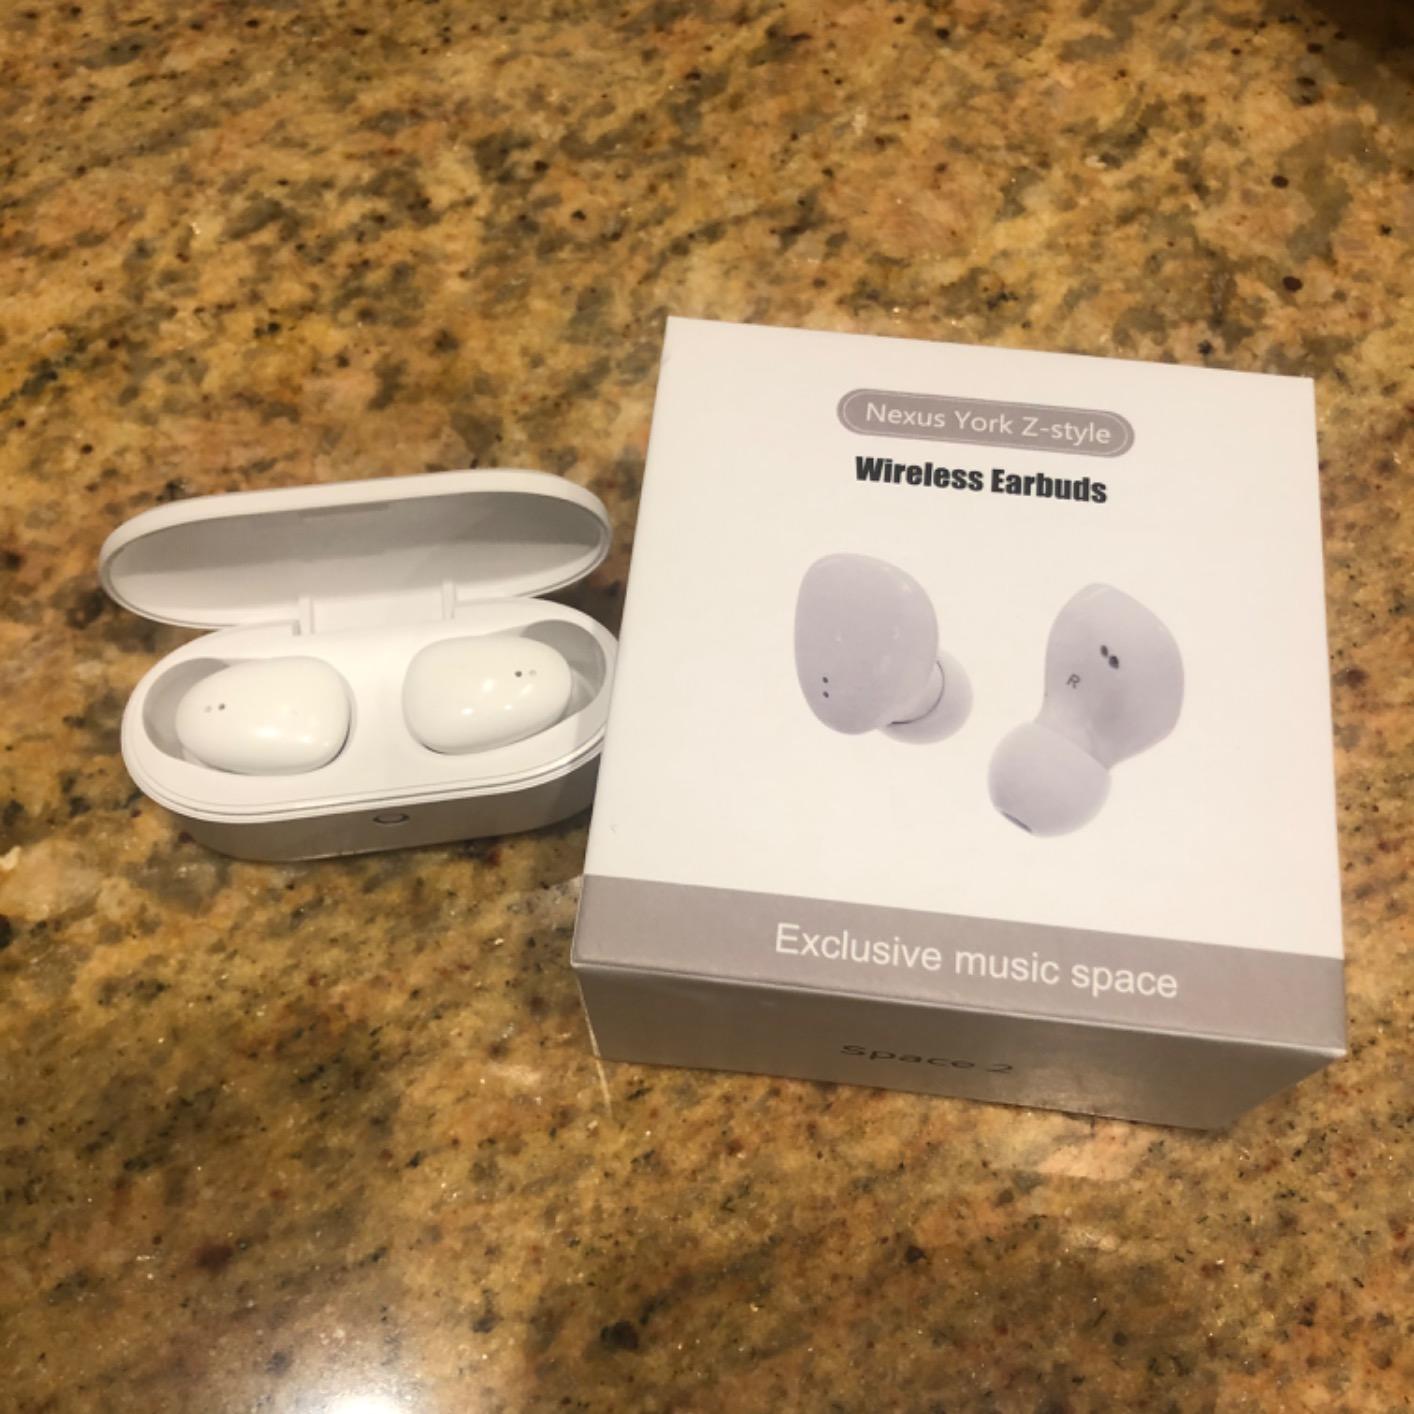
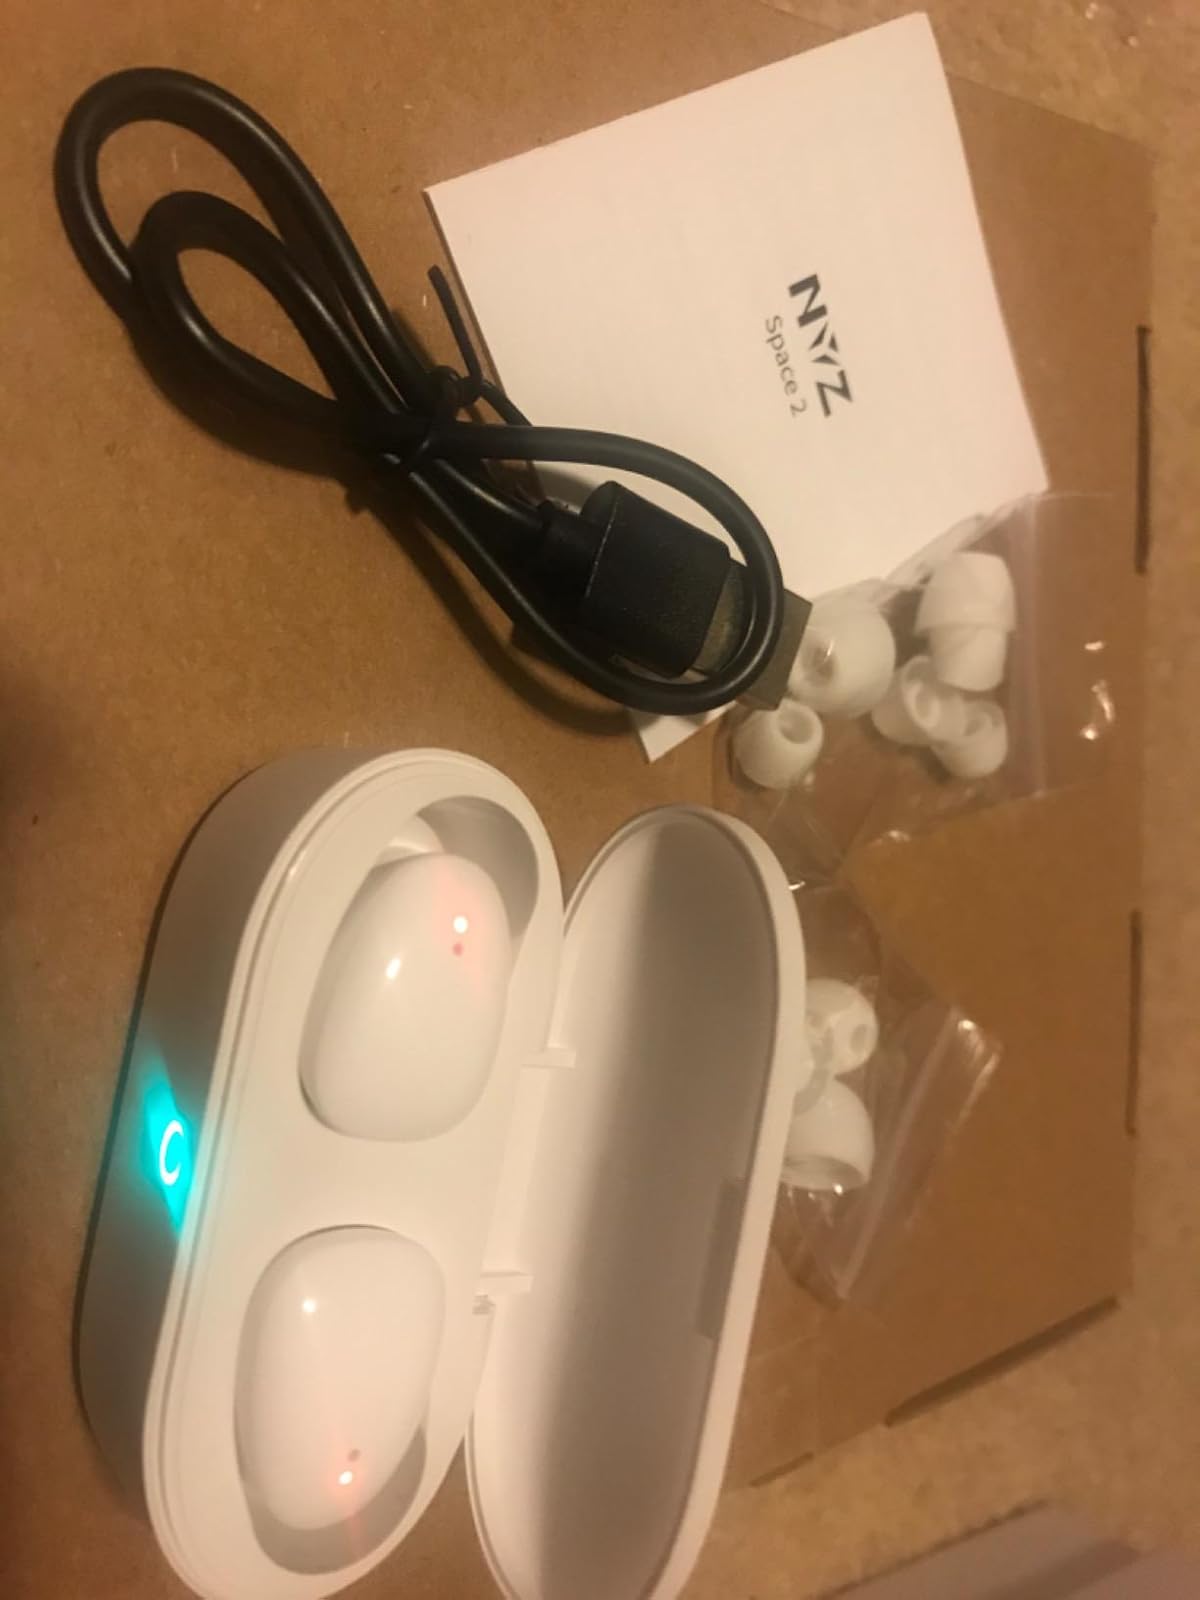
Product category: earbuds
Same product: yes